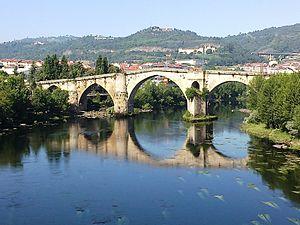
La Vía de la Plata est une chaussée romaine qui traversait l'ouest de l'Hispanie, de Augusta Emerita jusqu'à Asturica Augusta.